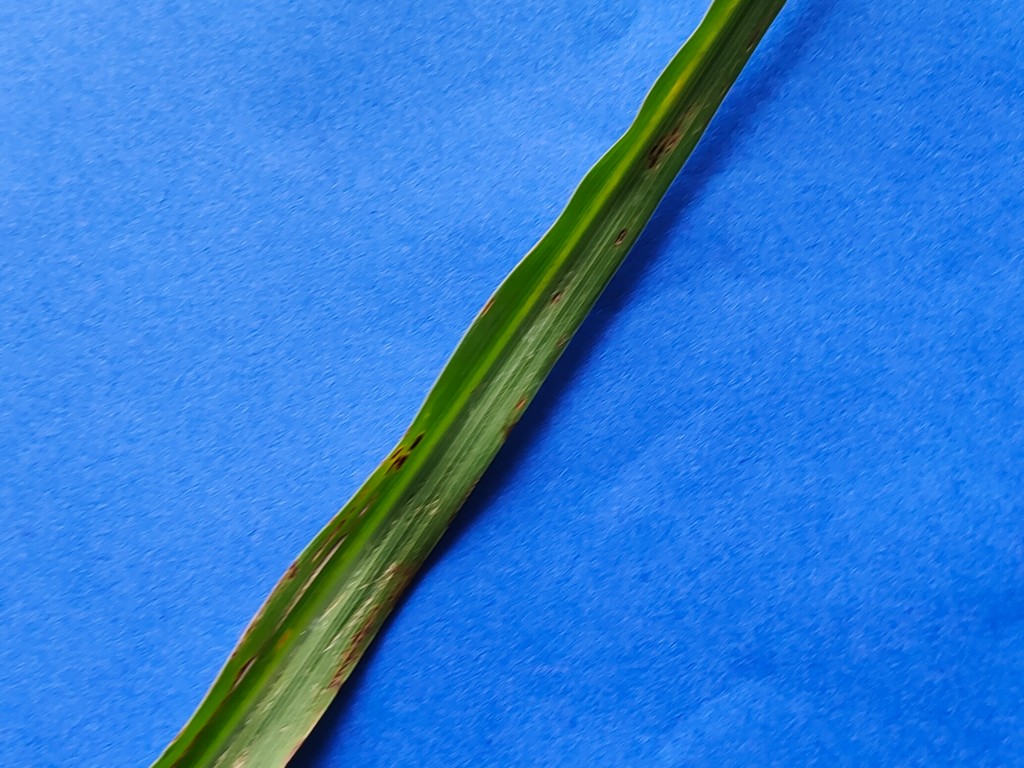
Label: Unhealthy